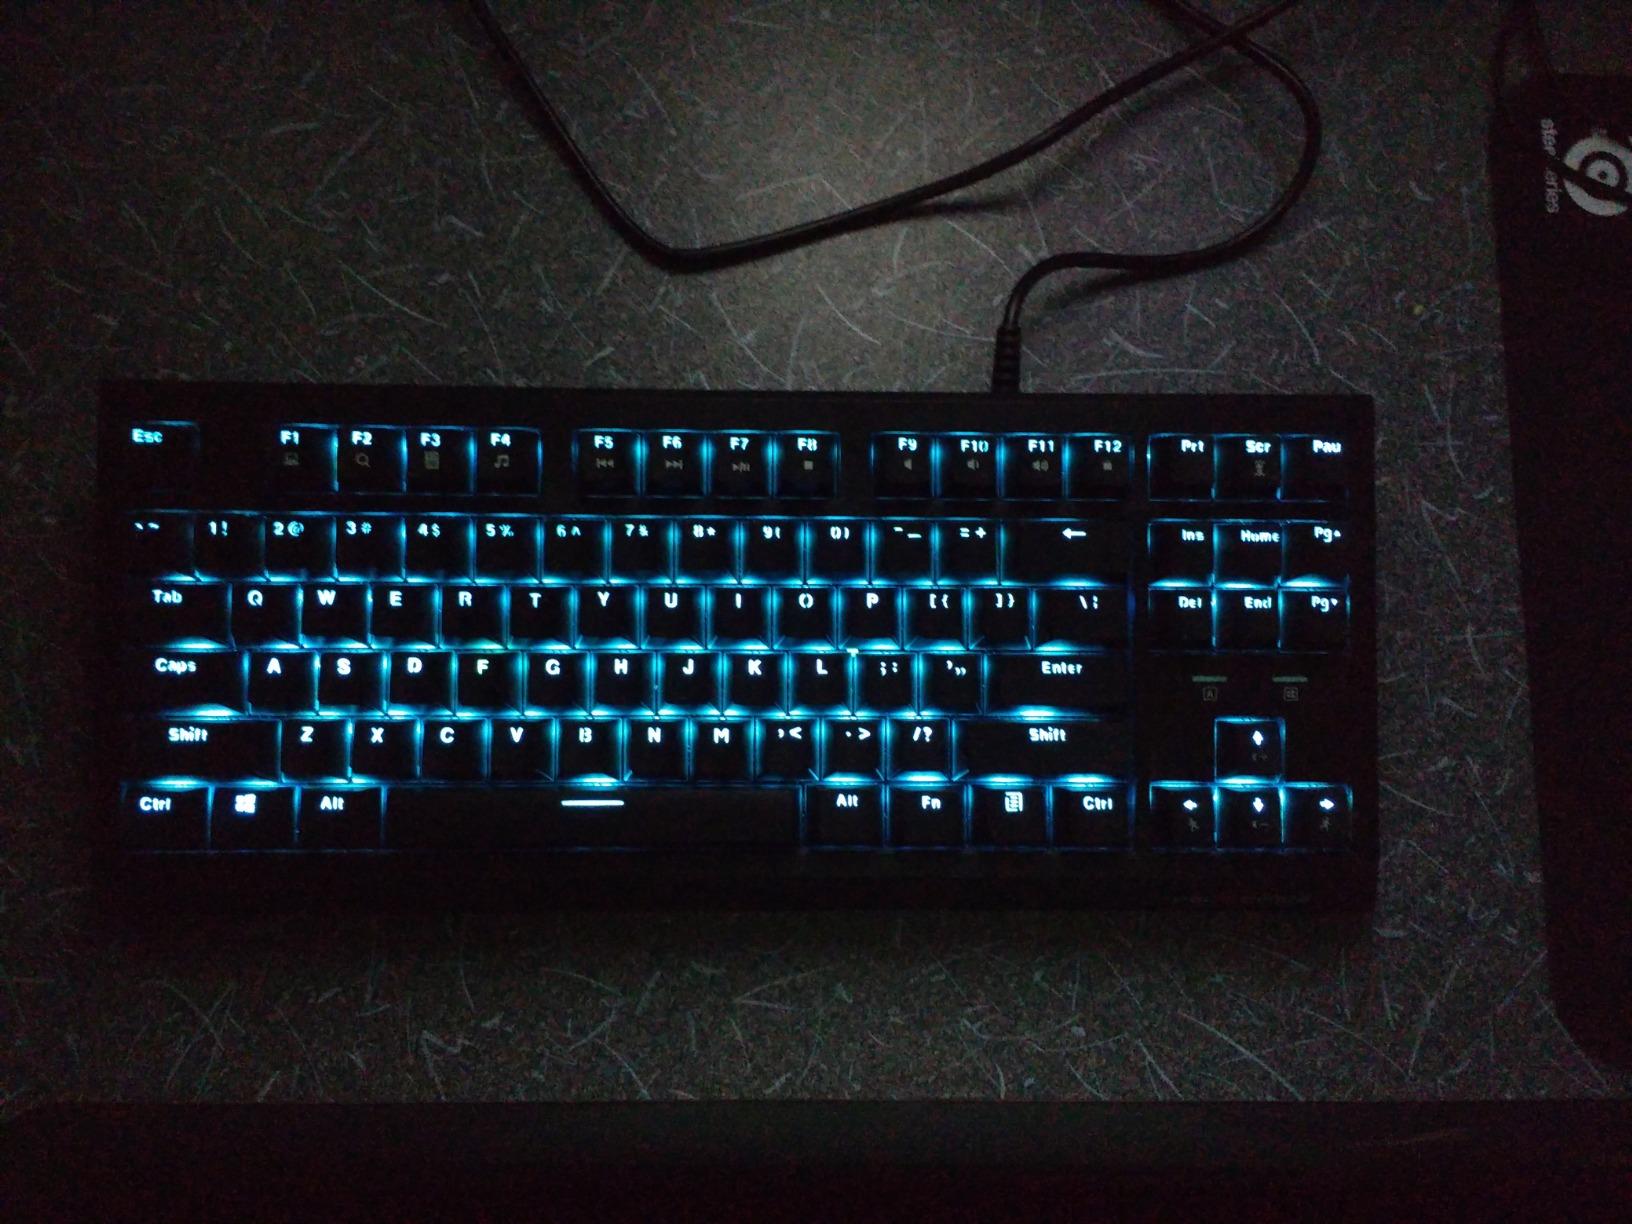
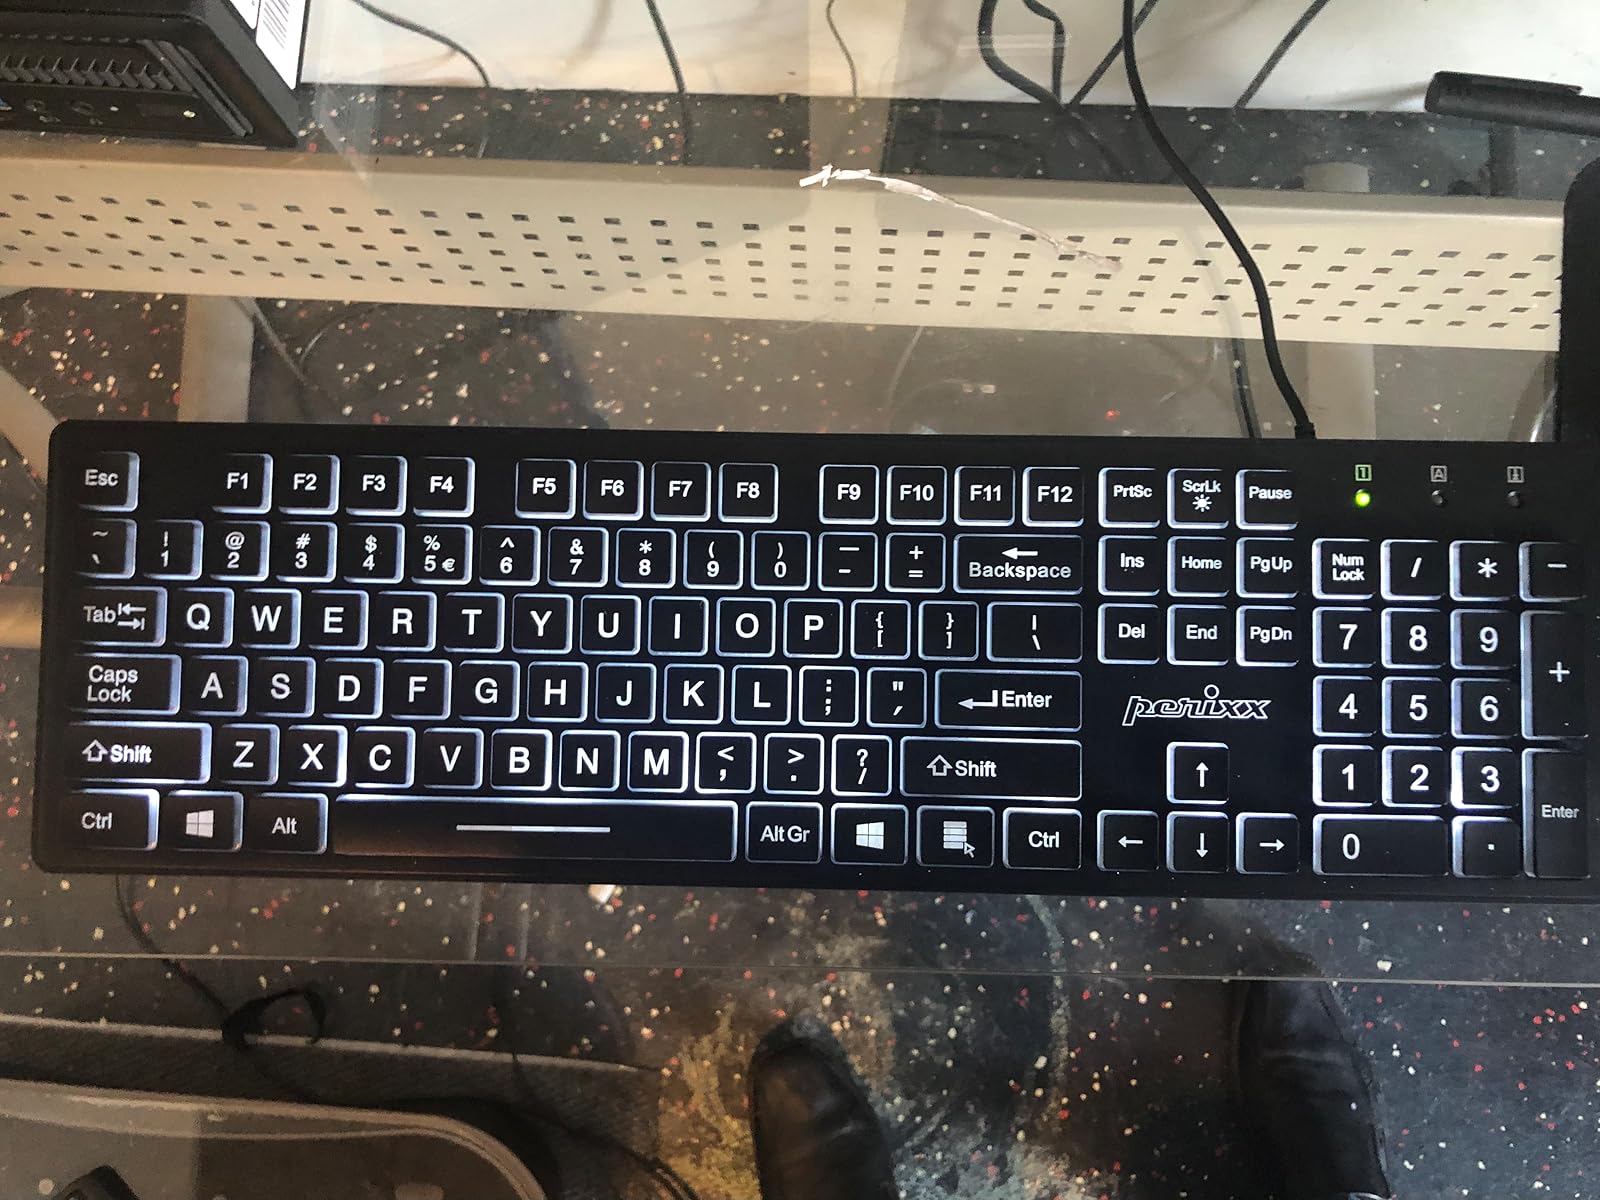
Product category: keyboard
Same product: no